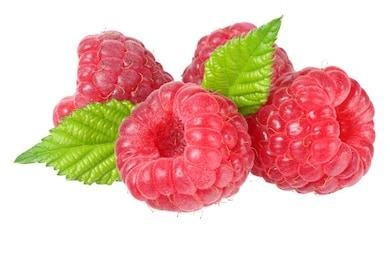
Label: raspberry